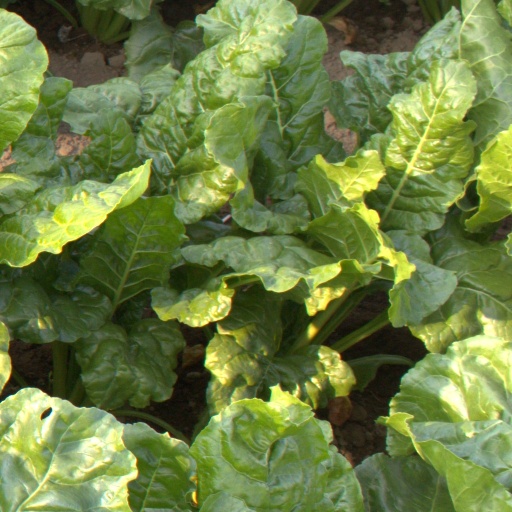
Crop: sugar beet